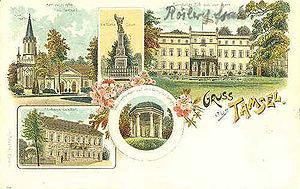
Le château de Tamsel est un château historique de la Nouvelle Marche du Brandebourg, situé aujourd'hui en Pologne dans le petit village de Dąbroszyn. Il a été construit à la fin du XVIIᵉ siècle pour le maréchal Hans Adam von Schöning. Sa petite-fille Louise-Éléonore en hérite de son père Hans Ludwig, à l'âge de quatre ans. Elle est mariée à l'âge de seize ans à Adam Friedrich von Wreech. Ce château est lié à l'histoire du roi Frédéric II de Prusse. Il a été décrit dans un chapitre entier des Promenades de la Marche du Brandebourg de Theodor Fontane.